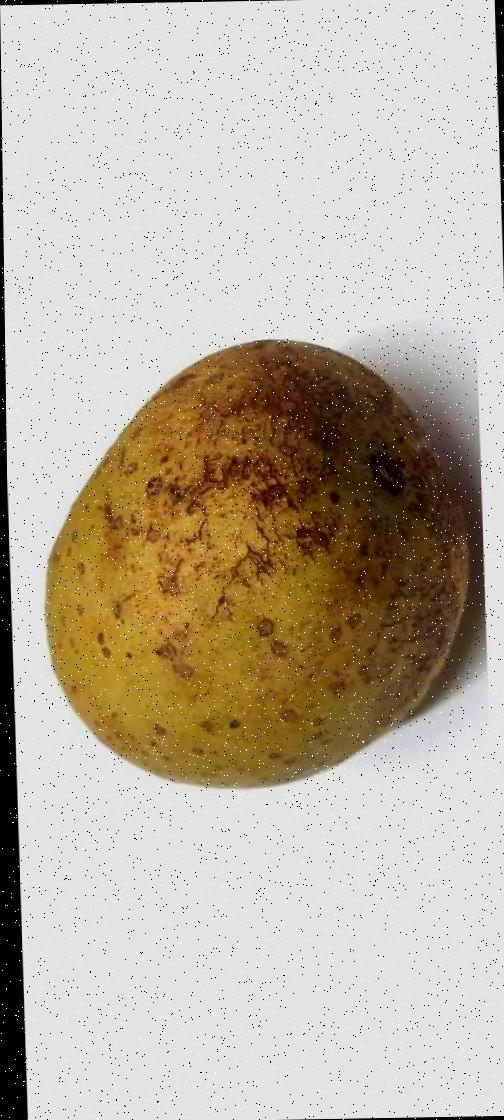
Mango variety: Gourmoti